Malphas

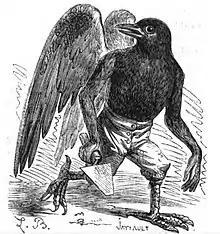
Malphas, by Louis Le Breton, 1863

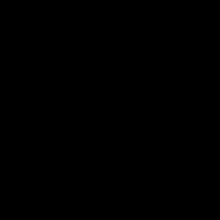
Sigil of Malphas

In demonology, Malphas is a demon who first appears in Johann Weyer's "Pseudomonarchia Daemonum". That work and the "Lesser Key of Solomon" describe him as a mighty Great President of Hell, with 40 legions of demons under his command and is second in command under Satan. He appears as a raven, but if requested, will instead resemble a man with a hoarse voice. Malphas is said to build houses, high towers and strongholds, throw down the buildings of enemies, destroy enemies' desires or thoughts (and/or make them known to the conjurer) and all that they have done, give good familiars, and quickly bring artificers together from all places of the world. According to the writers, Malphas accepts willingly and kindly any sacrifice offered to him, but then he will allegedly deceive the conjurer.